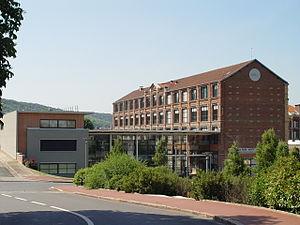
L'IUT de Rouen est une composante de l'université de Rouen dont deux de ses formations axées sur les NTIC sont localisées à Elbeuf.
L'université de Rouen, dont le nom complet actuel est université de Rouen-Normandie, est une université internationale française, basée à Rouen en Normandie.
L'IUT de Rouen est une composante de l'université de Rouen.
Elbeuf est une commune française située dans le département de la Seine-Maritime en région Normandie.